Adam Gase

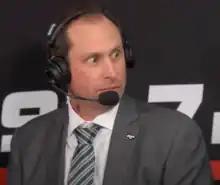
Gase with the New York Jets in 2019

Adam Joseph Gase (born March 29, 1978) is an American football coach. He came to prominence in the National Football League (NFL) as the offensive coordinator for the Denver Broncos from 2013 to 2014, whose offense set the NFL record for points scored in 2013 and helped the team reach Super Bowl XLVIII. Following this success, Gase served as the head coach of the Miami Dolphins from 2016 to 2018 and the New York Jets from 2019 to 2020.